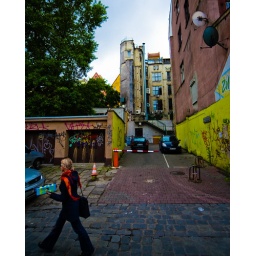
a woman wearing a red scarf steps with a package in hand past an alley with a yellow wall covered in graffiti